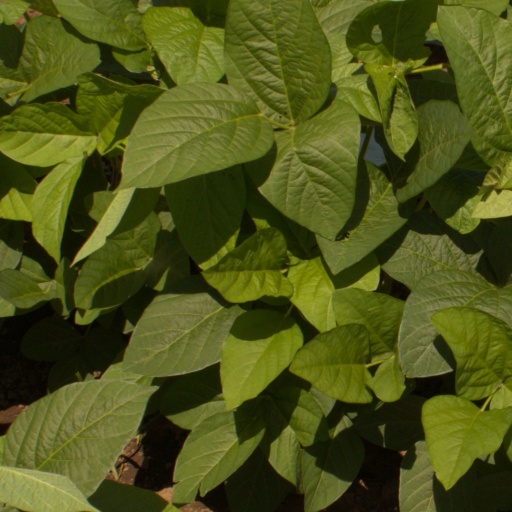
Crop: soybean